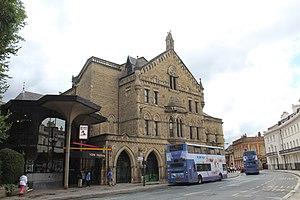
Théâtre Royal d'York.